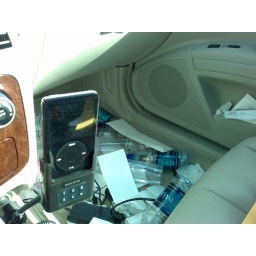
My car has too many water bottles in it